Ogden Codman Jr.

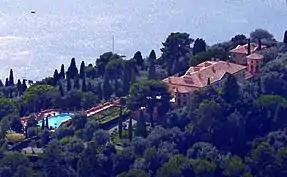
Villa Leopolda

Wharton subsequently introduced Codman to Cornelius Vanderbilt II, who hired Codman in 1894 to design the second and third floor rooms of his Newport summer home, The Breakers, which he did in a clean eighteenth-century French and Italian classical style. Codman was not a draftsman, and it is said that in Paris he hired a talented group of students from the École des Beaux-Arts to draw up the sketches for Vanderbilt.